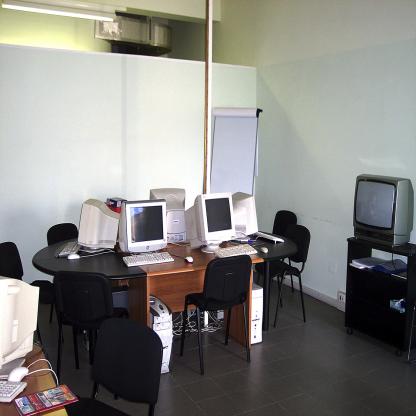
Scene: Indoor